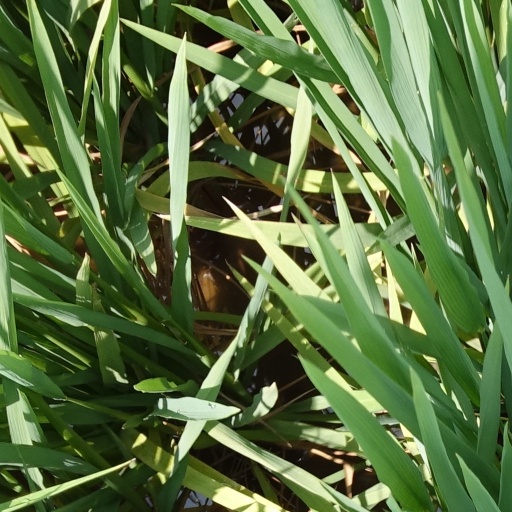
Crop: rice